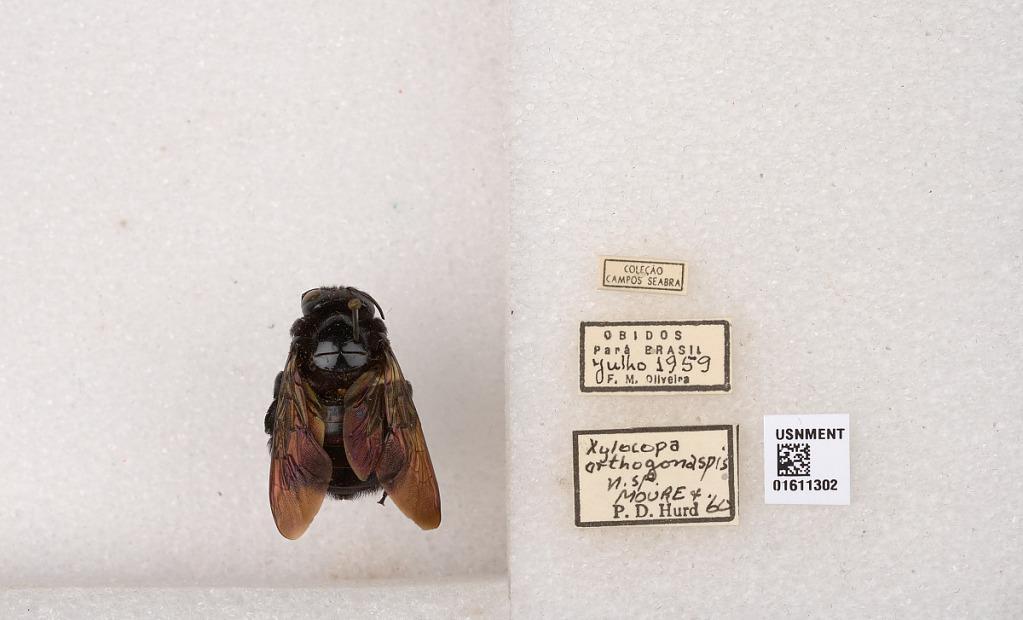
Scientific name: Xylocopa
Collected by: C. Baker
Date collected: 1959-7-1
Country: Brazil
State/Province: Para
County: Obidos
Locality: Obidos
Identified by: Moure